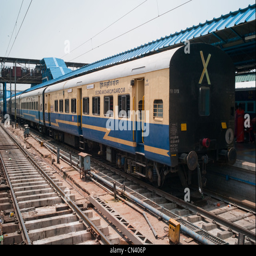
train at a train station